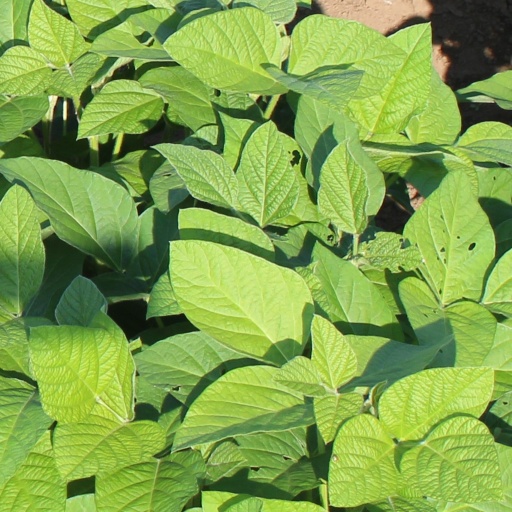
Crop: soybean